Ramparts of Quebec City

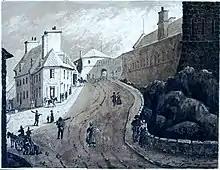
Depiction of the ramparts near Palace Gate,

Although British officials in Quebec raised several concerns about improving the city's fortifications, little work was done to the ramparts in the initial decades of British-rule; with the British only making necessary preservation works to the ramparts. The American Revolutionary War sparked a renewed interest in improving the city's defences, with a series of wood and earthworks formed along the redoubt and heights of Cap Diamond; acting as a temporary citadel. New designs that recognized the strategic importance of the 1745 ramparts were later created by Gother Mann. The plans included the extension of the 1745 ramparts along with several outworks added to its walls, a citadel on Cap Diamant, and several defensive works in the Plains of Abraham. Construction based on these designs was started 1820; with most of the plan being realized barring several alterations. Repairs to the existing enceinte and five new powder magazines were also built along the fortifications. Work on the expansion plan was not completed until the late 1830s, with the completion of the Citadelle of Quebec.